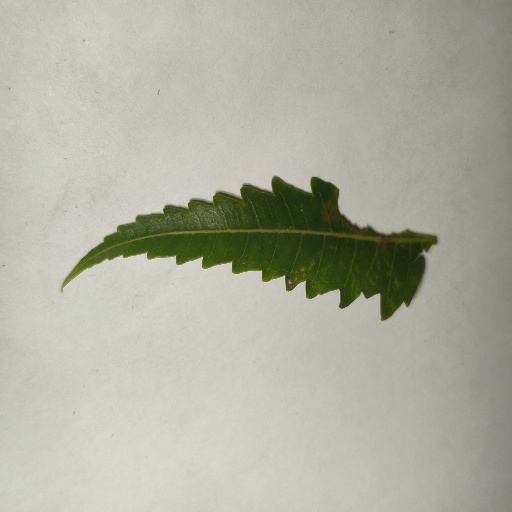
Species: Neem
Leaf condition: Shot Hole Leaf